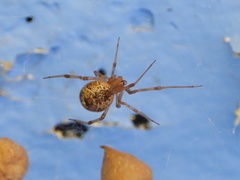
Species: Parasteatoda_tepidariorum